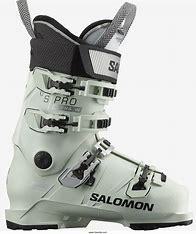
Brand: Salomon
Model: 100